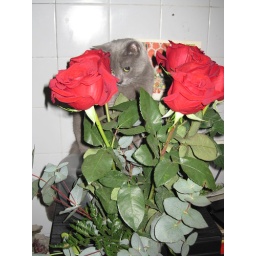
Trapped in a bed of red